La Moraleja

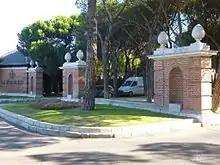
La Moraleja Urbanization (Alcobendas, Madrid)

La Moraleja is an affluent residential district of Alcobendas municipality in northern Community of Madrid, Spain, in the Madrid metropolitan area; located next to El Soto and El Encinar de los Reyes. The Spanish version of Greenwich, it is home to some of Spain's wealthiest people with sprawling mansions and several luxury golf courses such as La Moraleja Golf Club Madrid.